Franka Hitzing

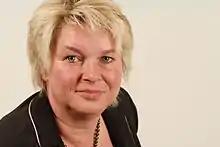
Franka Hitzing in 2011

Franka Hitzing (born January 25, 1966, in Nordhausen) is a German politician (FDP). She was a member of the Thuringian State Parliament from 2009 to 2014 and served as the state chairwoman of the FDP Thuringia from 2014 to 2015.